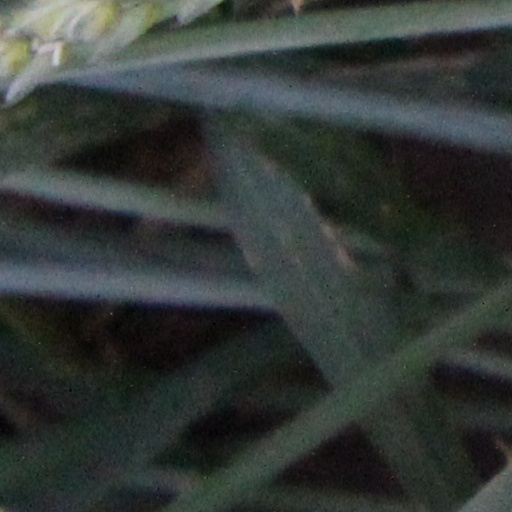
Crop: wheat